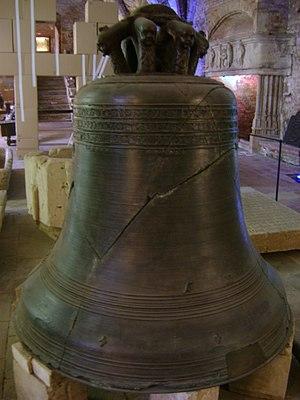
Musée Ingres, Montauban, Tarn-et-Garonne. Ancien palais épiscopal, ancien Hôtel de Ville. This building is classé au titre des Monuments Historiques. It is indexed in the Base Mérimée, a database of architectural heritage maintained by the French Ministry of Culture,
Montauban est une commune française du Quercy, chef-lieu du département de Tarn-et-Garonne en région Occitanie.